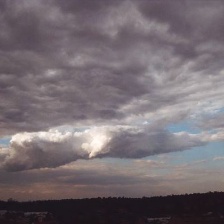
Cloud type: Stratocumulus